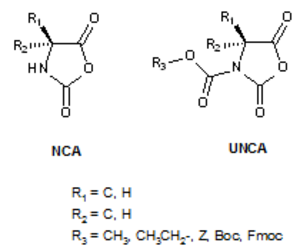
Les N-carboxyanhydrides d’α-aminoacides, connus également sous le nom d’anhydrides de Leuchs sont une classe de composés organiques préparés à partir des acides aminés naturels ou synthétiques. Du fait de leur réactivité, ils sont en particulier utilisés comme unités de base activées ou activées et protégées, pour créer des liaisons peptidiques dans la préparation de polymères à base d’acides aminés ou la préparation de peptides.